Datar–Mathews method for real option valuation

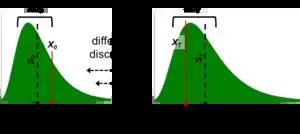
Fig. 4 Time differentiated discounting appears to shift "X" relative to "S"

The option calculation procedure values the project investment (option purchase), "C", at "T". For the DM option the time differentiated discounting ("R" and "r") results in an apparent shift of the projected value outcome distribution, formula_18, relative to the formula_19, or the scalar mean formula_20 in the example shown in Fig. 4. This relative shift sets up the conditional expectation of the truncated distribution at "T".